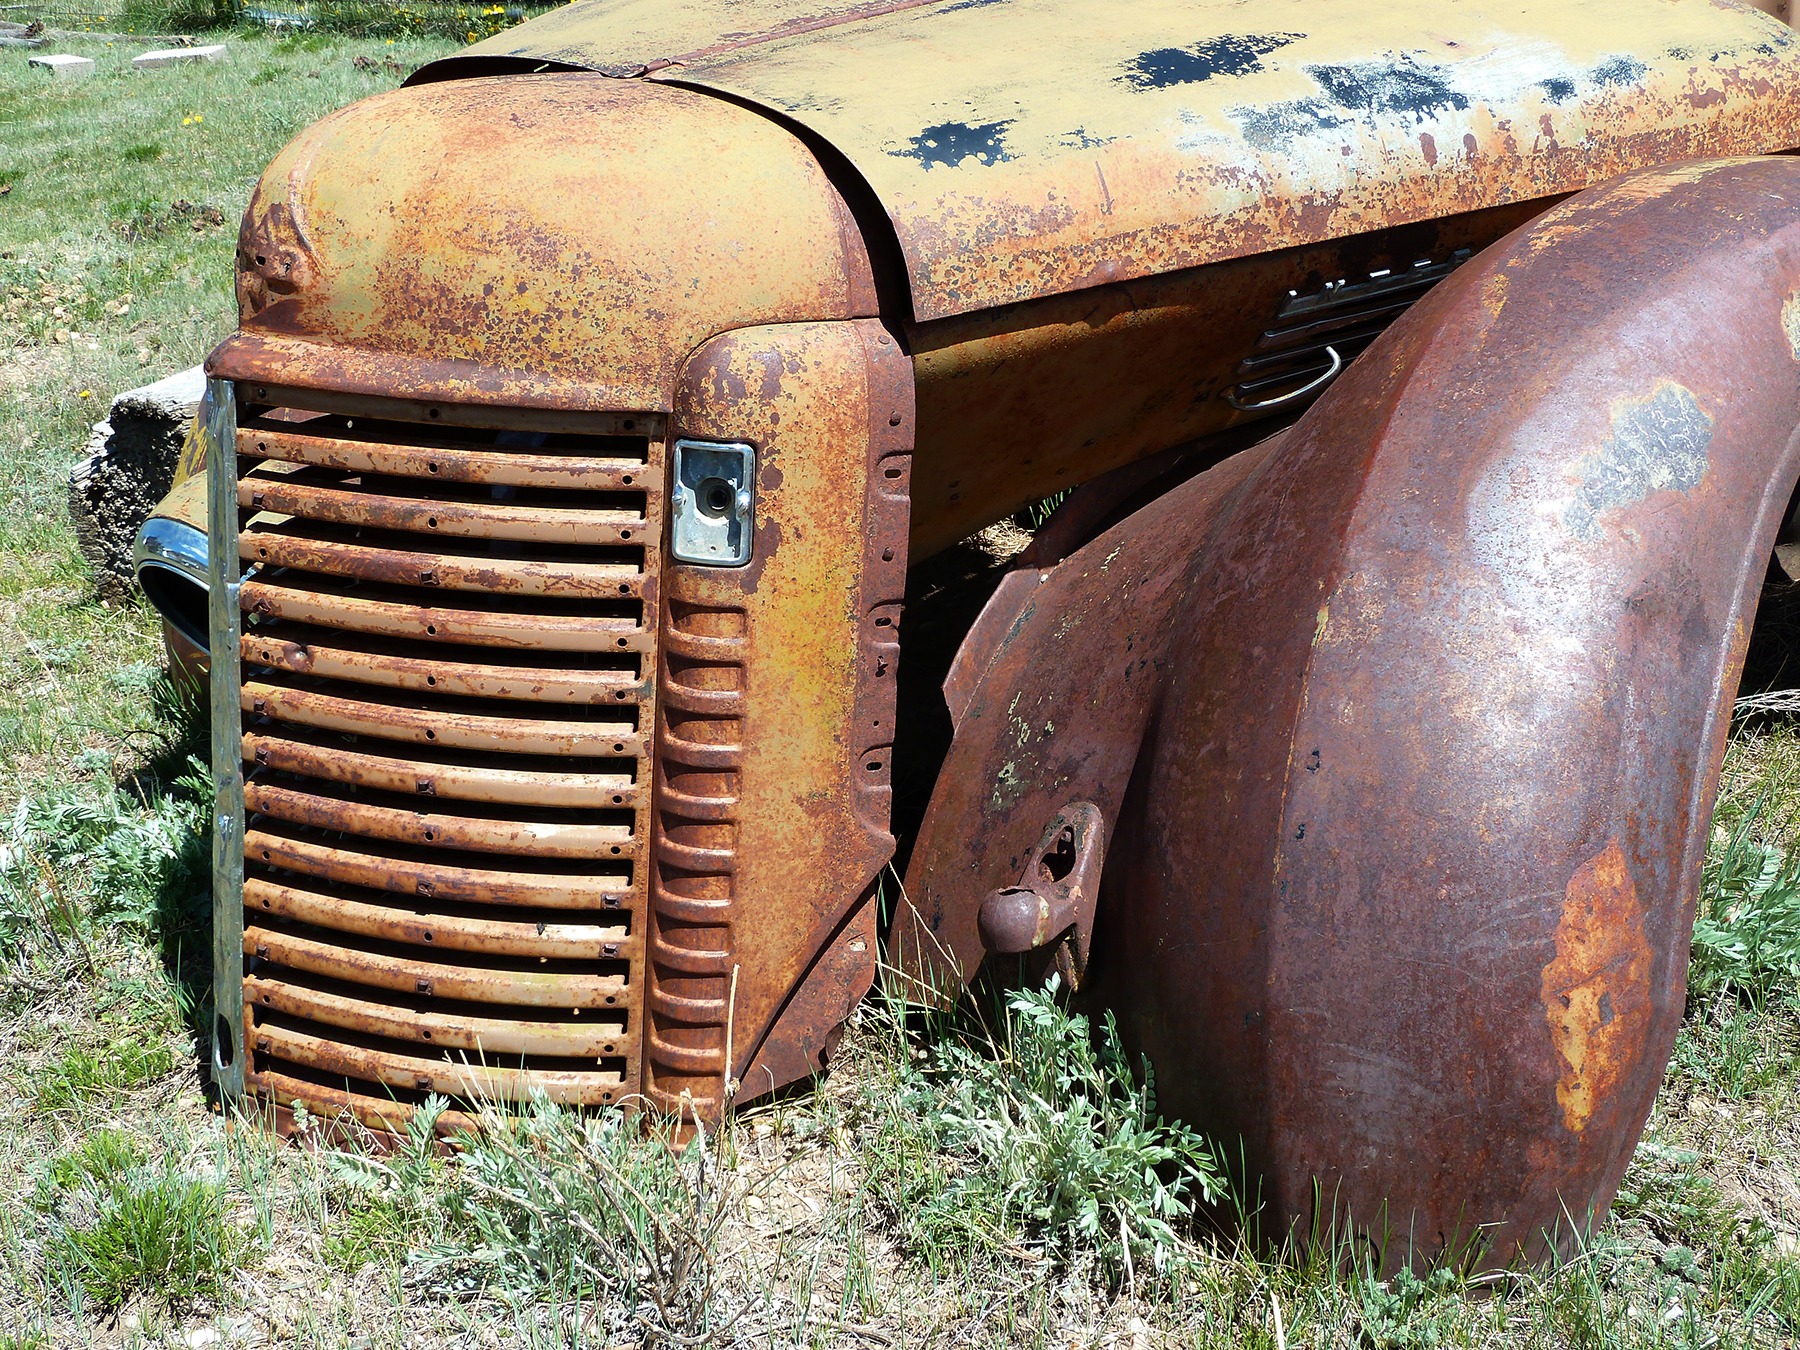
wood, car, vintage, automobile, old, rust, vehicle, auto, hood, rusty, cannon, old timer, man made object